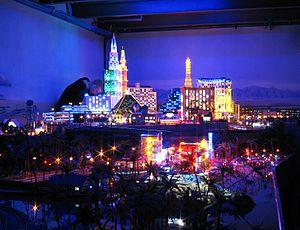
Le Miniatur-Wunderland ou MIWULA est un réseau de train électrique miniature gigantesque.